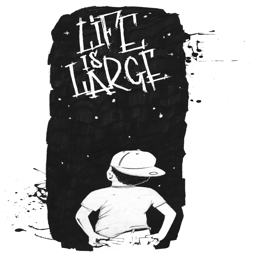
digital art selected for the #